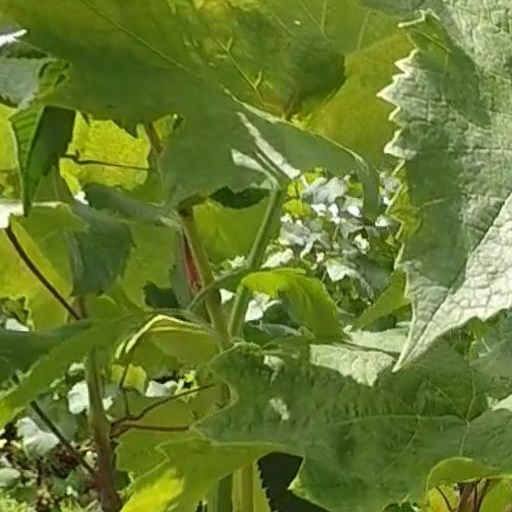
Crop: grape